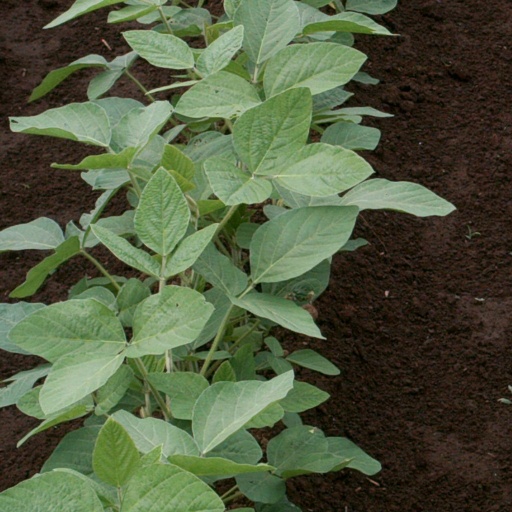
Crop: soybean